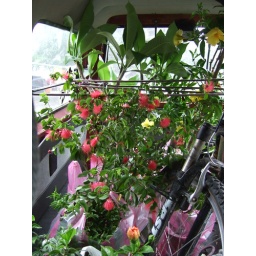
New plants in the car 1